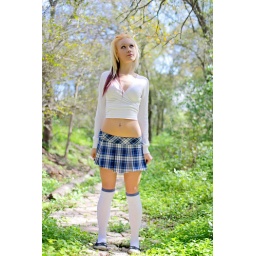
Playing hooky, Bristle in woods wearing a sexy blue plaid short school girl skirt and thigh high stocking socks.